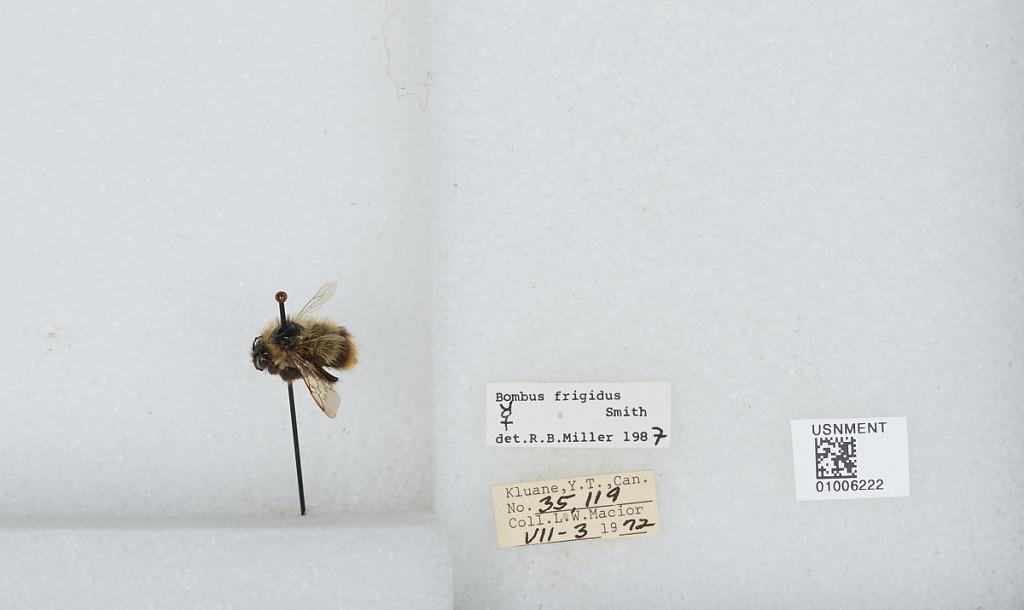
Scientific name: Bombus (Pyrobombus) frigidus Smith
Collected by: L. Macior
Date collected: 1972-7-3
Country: Canada
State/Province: Yukon Territory
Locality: Kluane
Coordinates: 60.75, -139.5
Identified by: Miller, R. B.